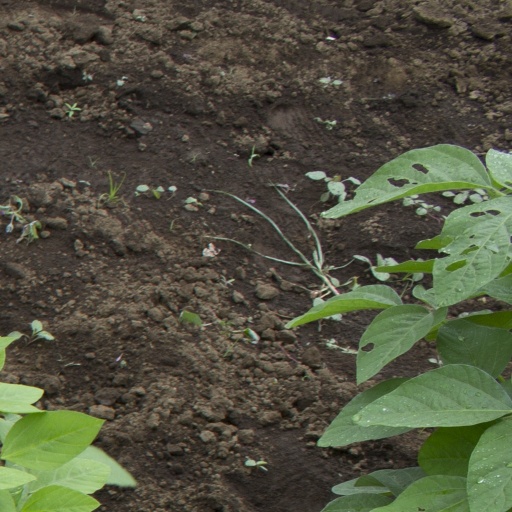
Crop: soybean